Jakab Schenk

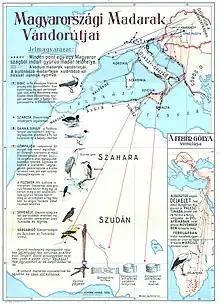
Migration map by Schenk, 1928

Schenk was born in Óverbász where his father was a master mason. As a young boy he enjoyed visiting the reed-beds to observe birds. He studied at Szarvas and then at the University of Cluj and graduated in Budapest in 1899. He was interested in mathematics and trained as a mathematics teacher, he was encouraged to take up ornithology by Otto Herman. He first joined military service with the Austro-Hungarian 14th infantry posted in Niederdorf, Tyrol. After demobilization in 1901 he joined back Herman as a secretary and helped edit the journal "Aquila" and also by translating content into German. In 1908 he began bird ringing exercises on white storks in Hungary, making it the third country after Denmark and Germany to conduct systematic ringing. He also became secretary at the ornithology centre and in 1927 became its director with Titusz Csörgey as assistant. He conducted surveys on the populations of white storks from 1909 to 1915. A white stork that he ringed was shot in Natal and the recovery became a major news event in 1909. He was involved in the conservation of egrets breeding in Kis Balaton. A major publication in 1928 was a map of bird migration in Hungary, a poster of which became famous and was exhibited in every Hungarian school. After retirement he moved during World War II to live with his son in Kőszeg where he died from a heart attack.